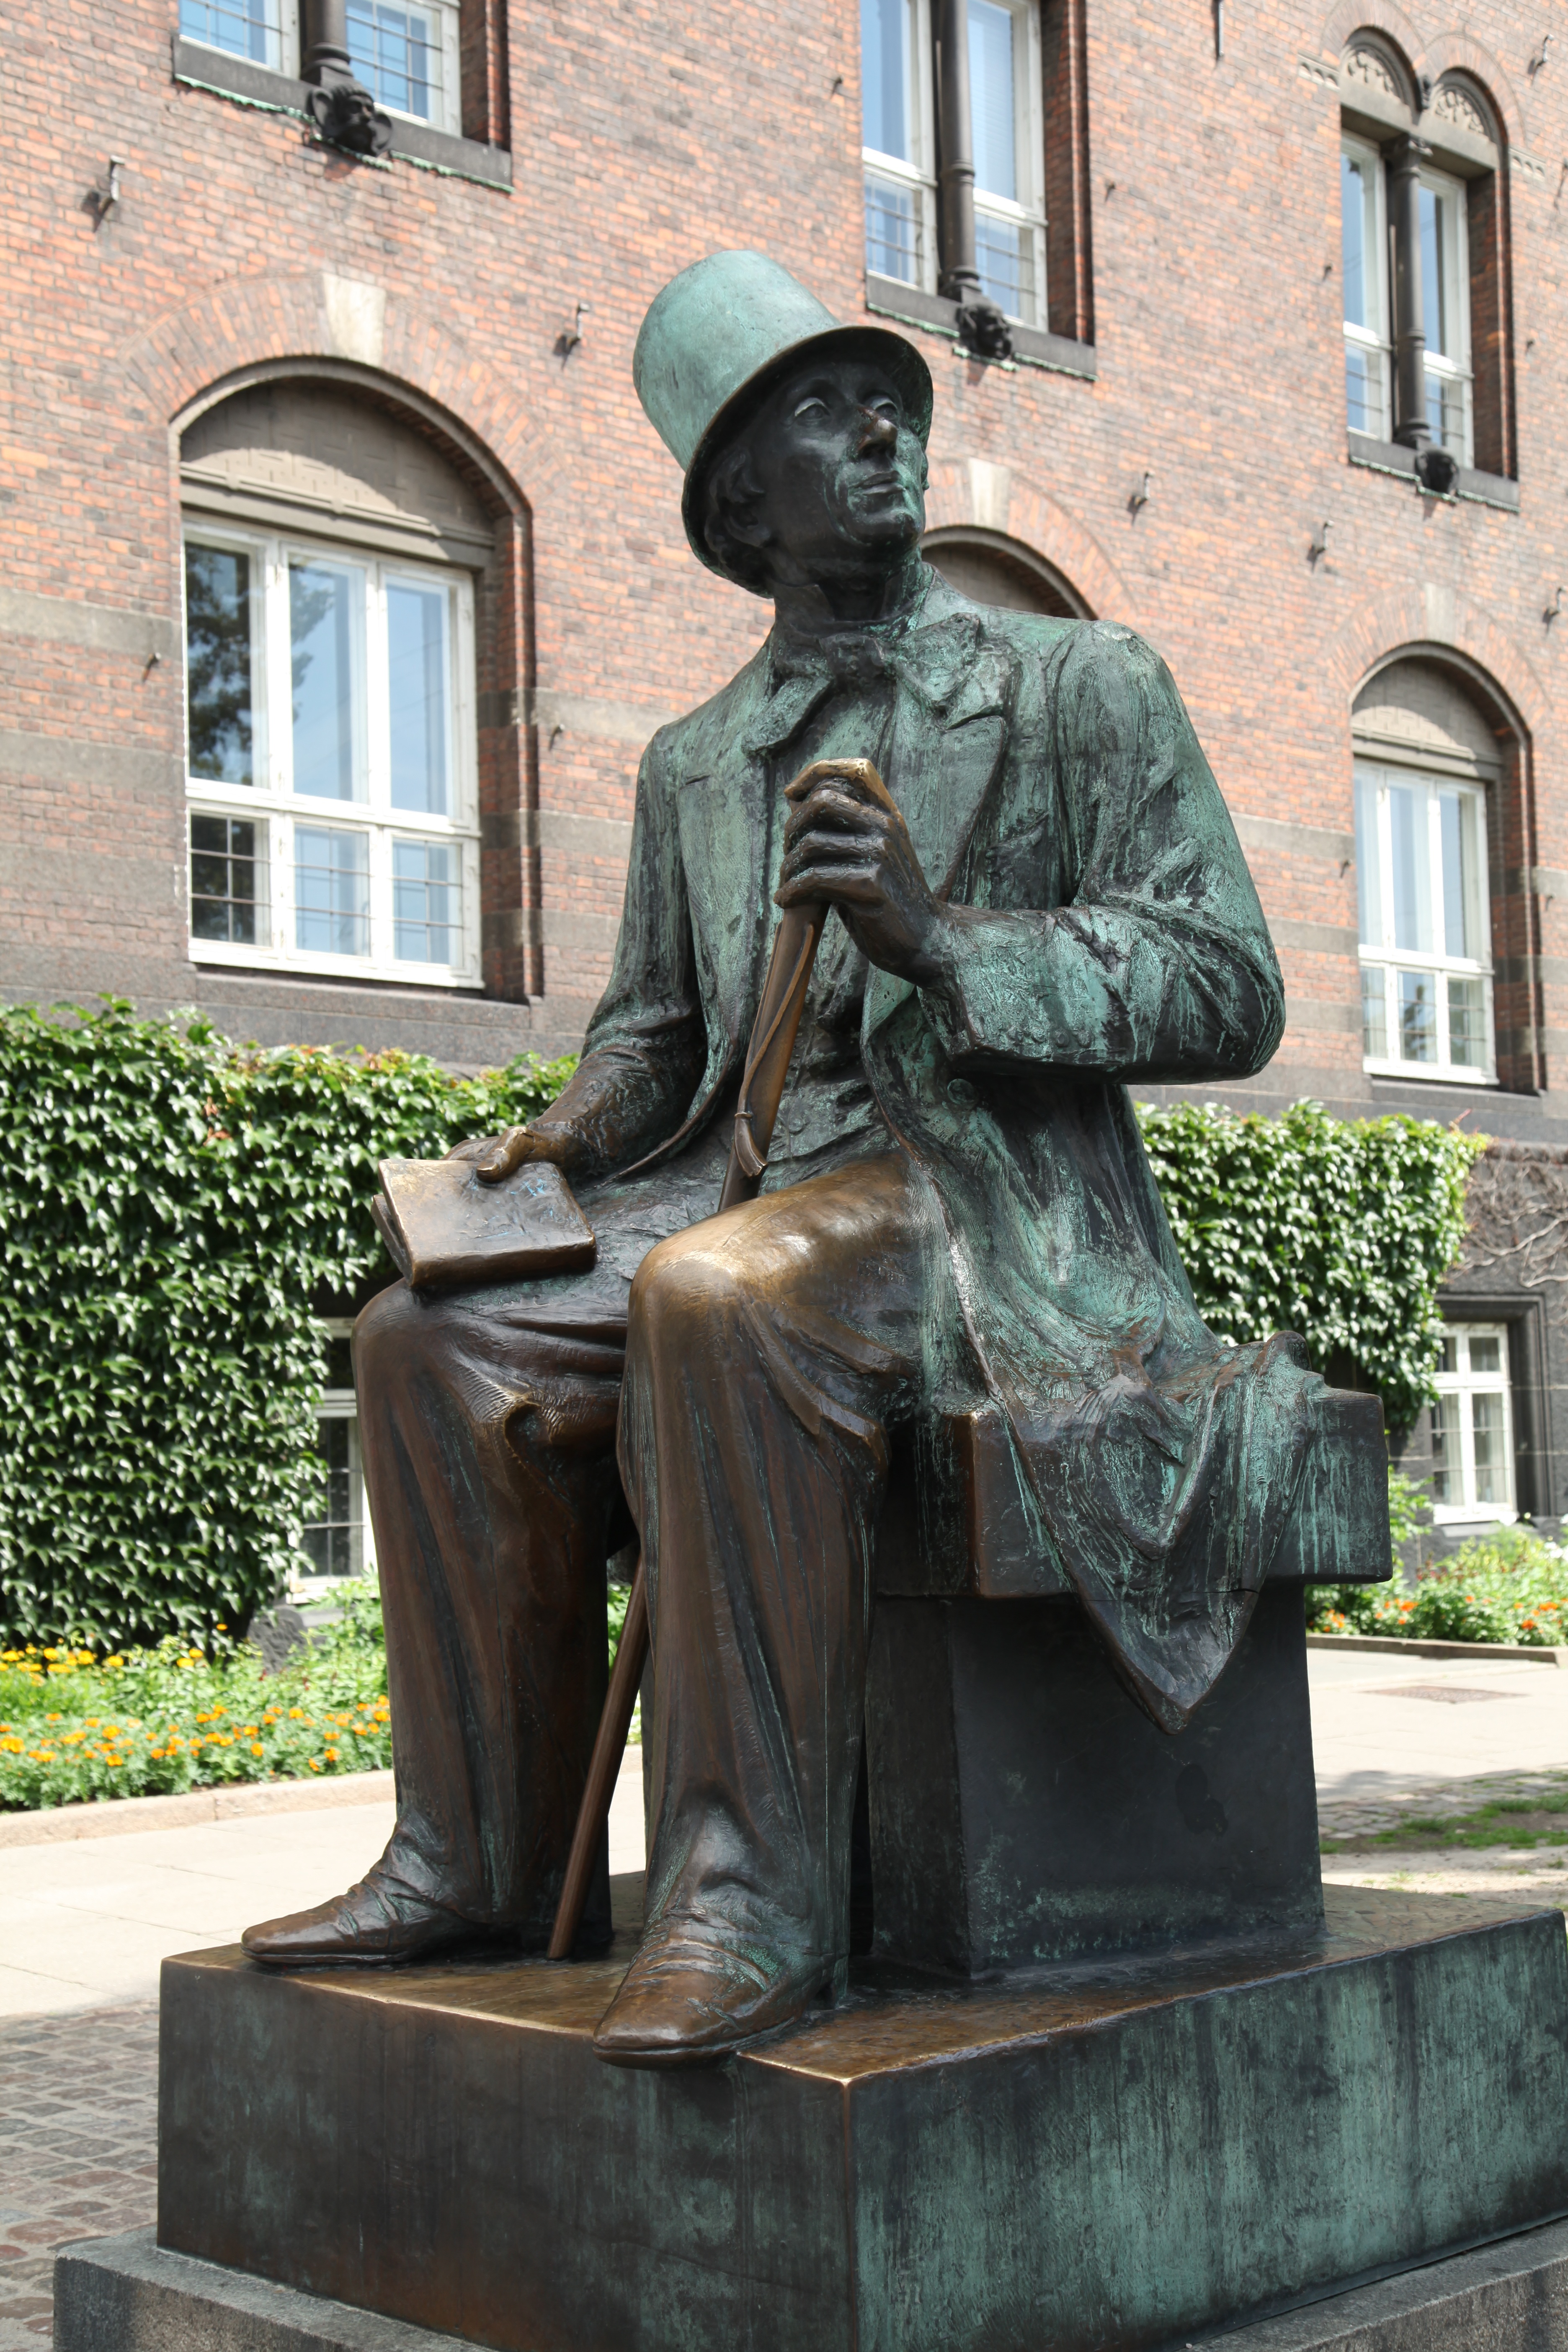
monument, statue, artwork, sculpture, memorial, art, denmark, copenhagen, bronze, town hall square, andersen